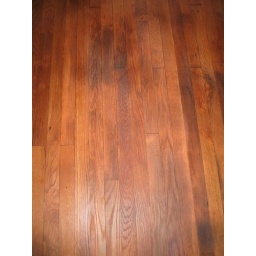
white mark on floor in dining rm (1)